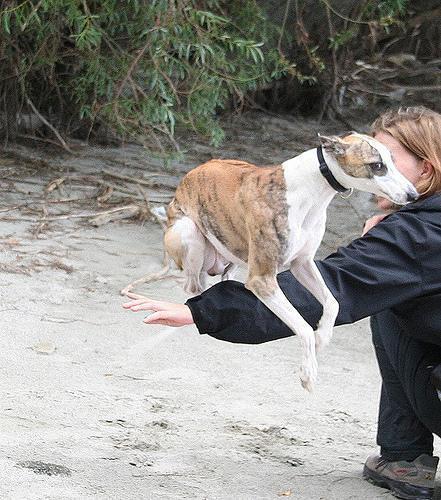
whippet